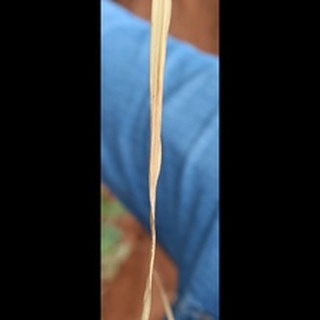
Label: wheat_leaf_blight